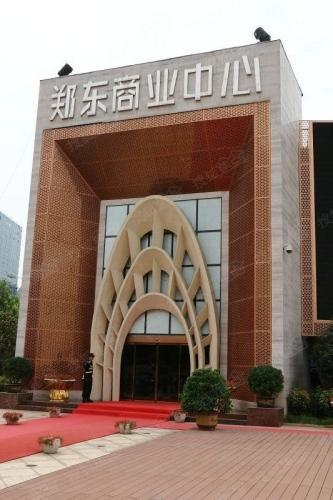
地标名称：郑东商业中心
所在城市：郑州市·管城回族区